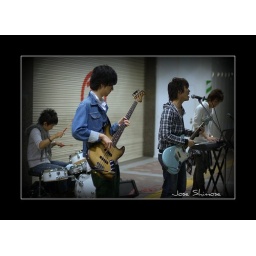
I was walking near the train station in Yokohama ...